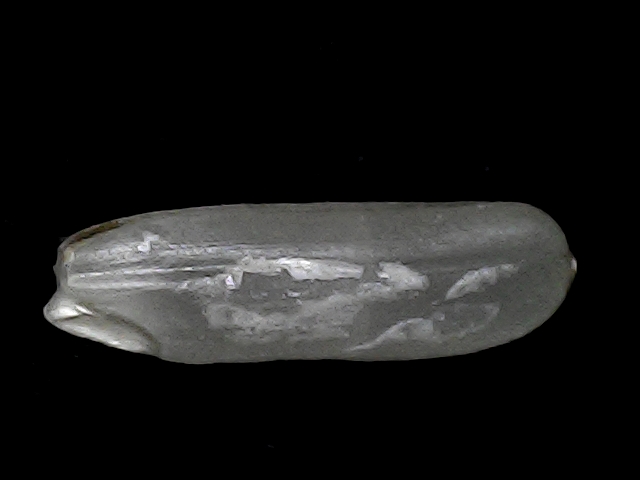
Rice variety: BD75